Failure of electronic components

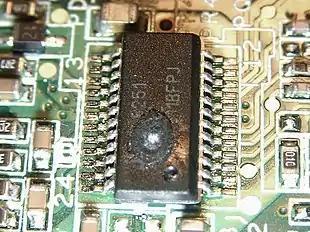
Failed IC in a laptop. Wrong input polarity has caused massive overheating of the chip and burned the plastic casing.

Electronic components have a wide range of failure modes. These can be classified in various ways, such as by time or cause. Failures can be caused by excess temperature, excess current or voltage, ionizing radiation, mechanical shock, stress or impact, and many other causes. In semiconductor devices, problems in the device package may cause failures due to contamination, mechanical stress of the device, or open or short circuits.